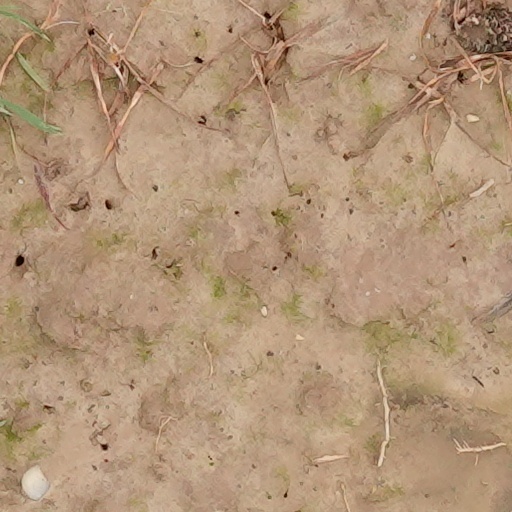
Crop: wheat